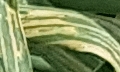
Label: Wheat___Yellow_Rust